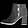
Label: Ankle boot